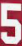
Number: 5